Messenian Senate

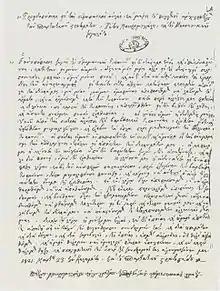
The "Manifesto Addressed to Europe" of 1821

The Messenian Senate was formed at Kalamata on 25 March (O.S.) 1821. During its inaugural session, it elected Petrobey Mavromichalis as its president.